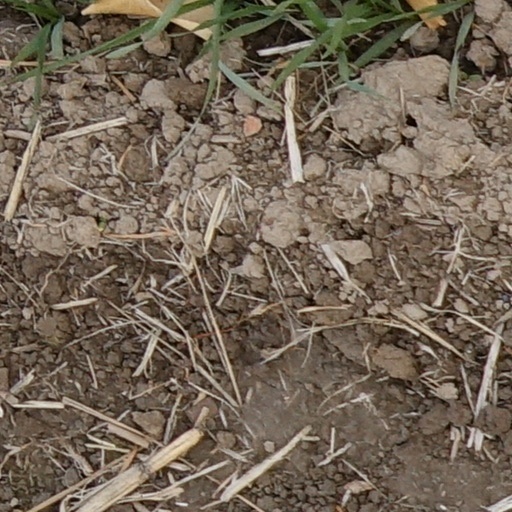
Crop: wheat